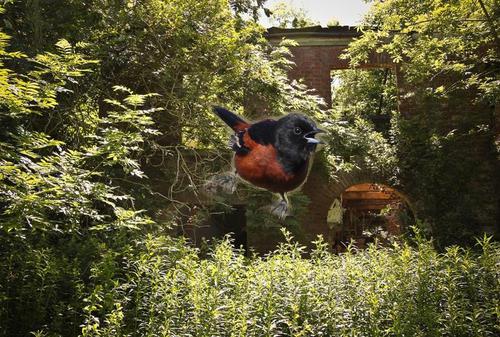
Bird species: Orchard_Oriole
Bird type: landbird
Background: land